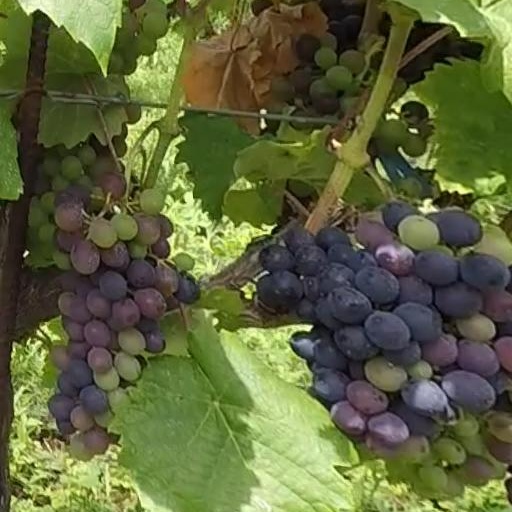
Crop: grape